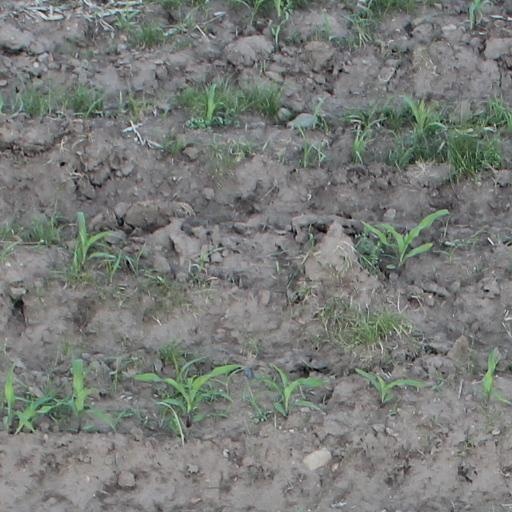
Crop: maize; corn